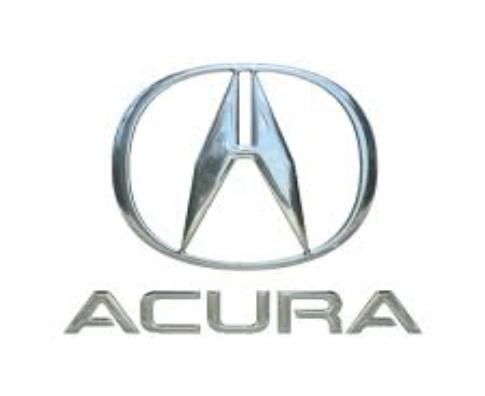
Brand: akurra
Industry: Transportation